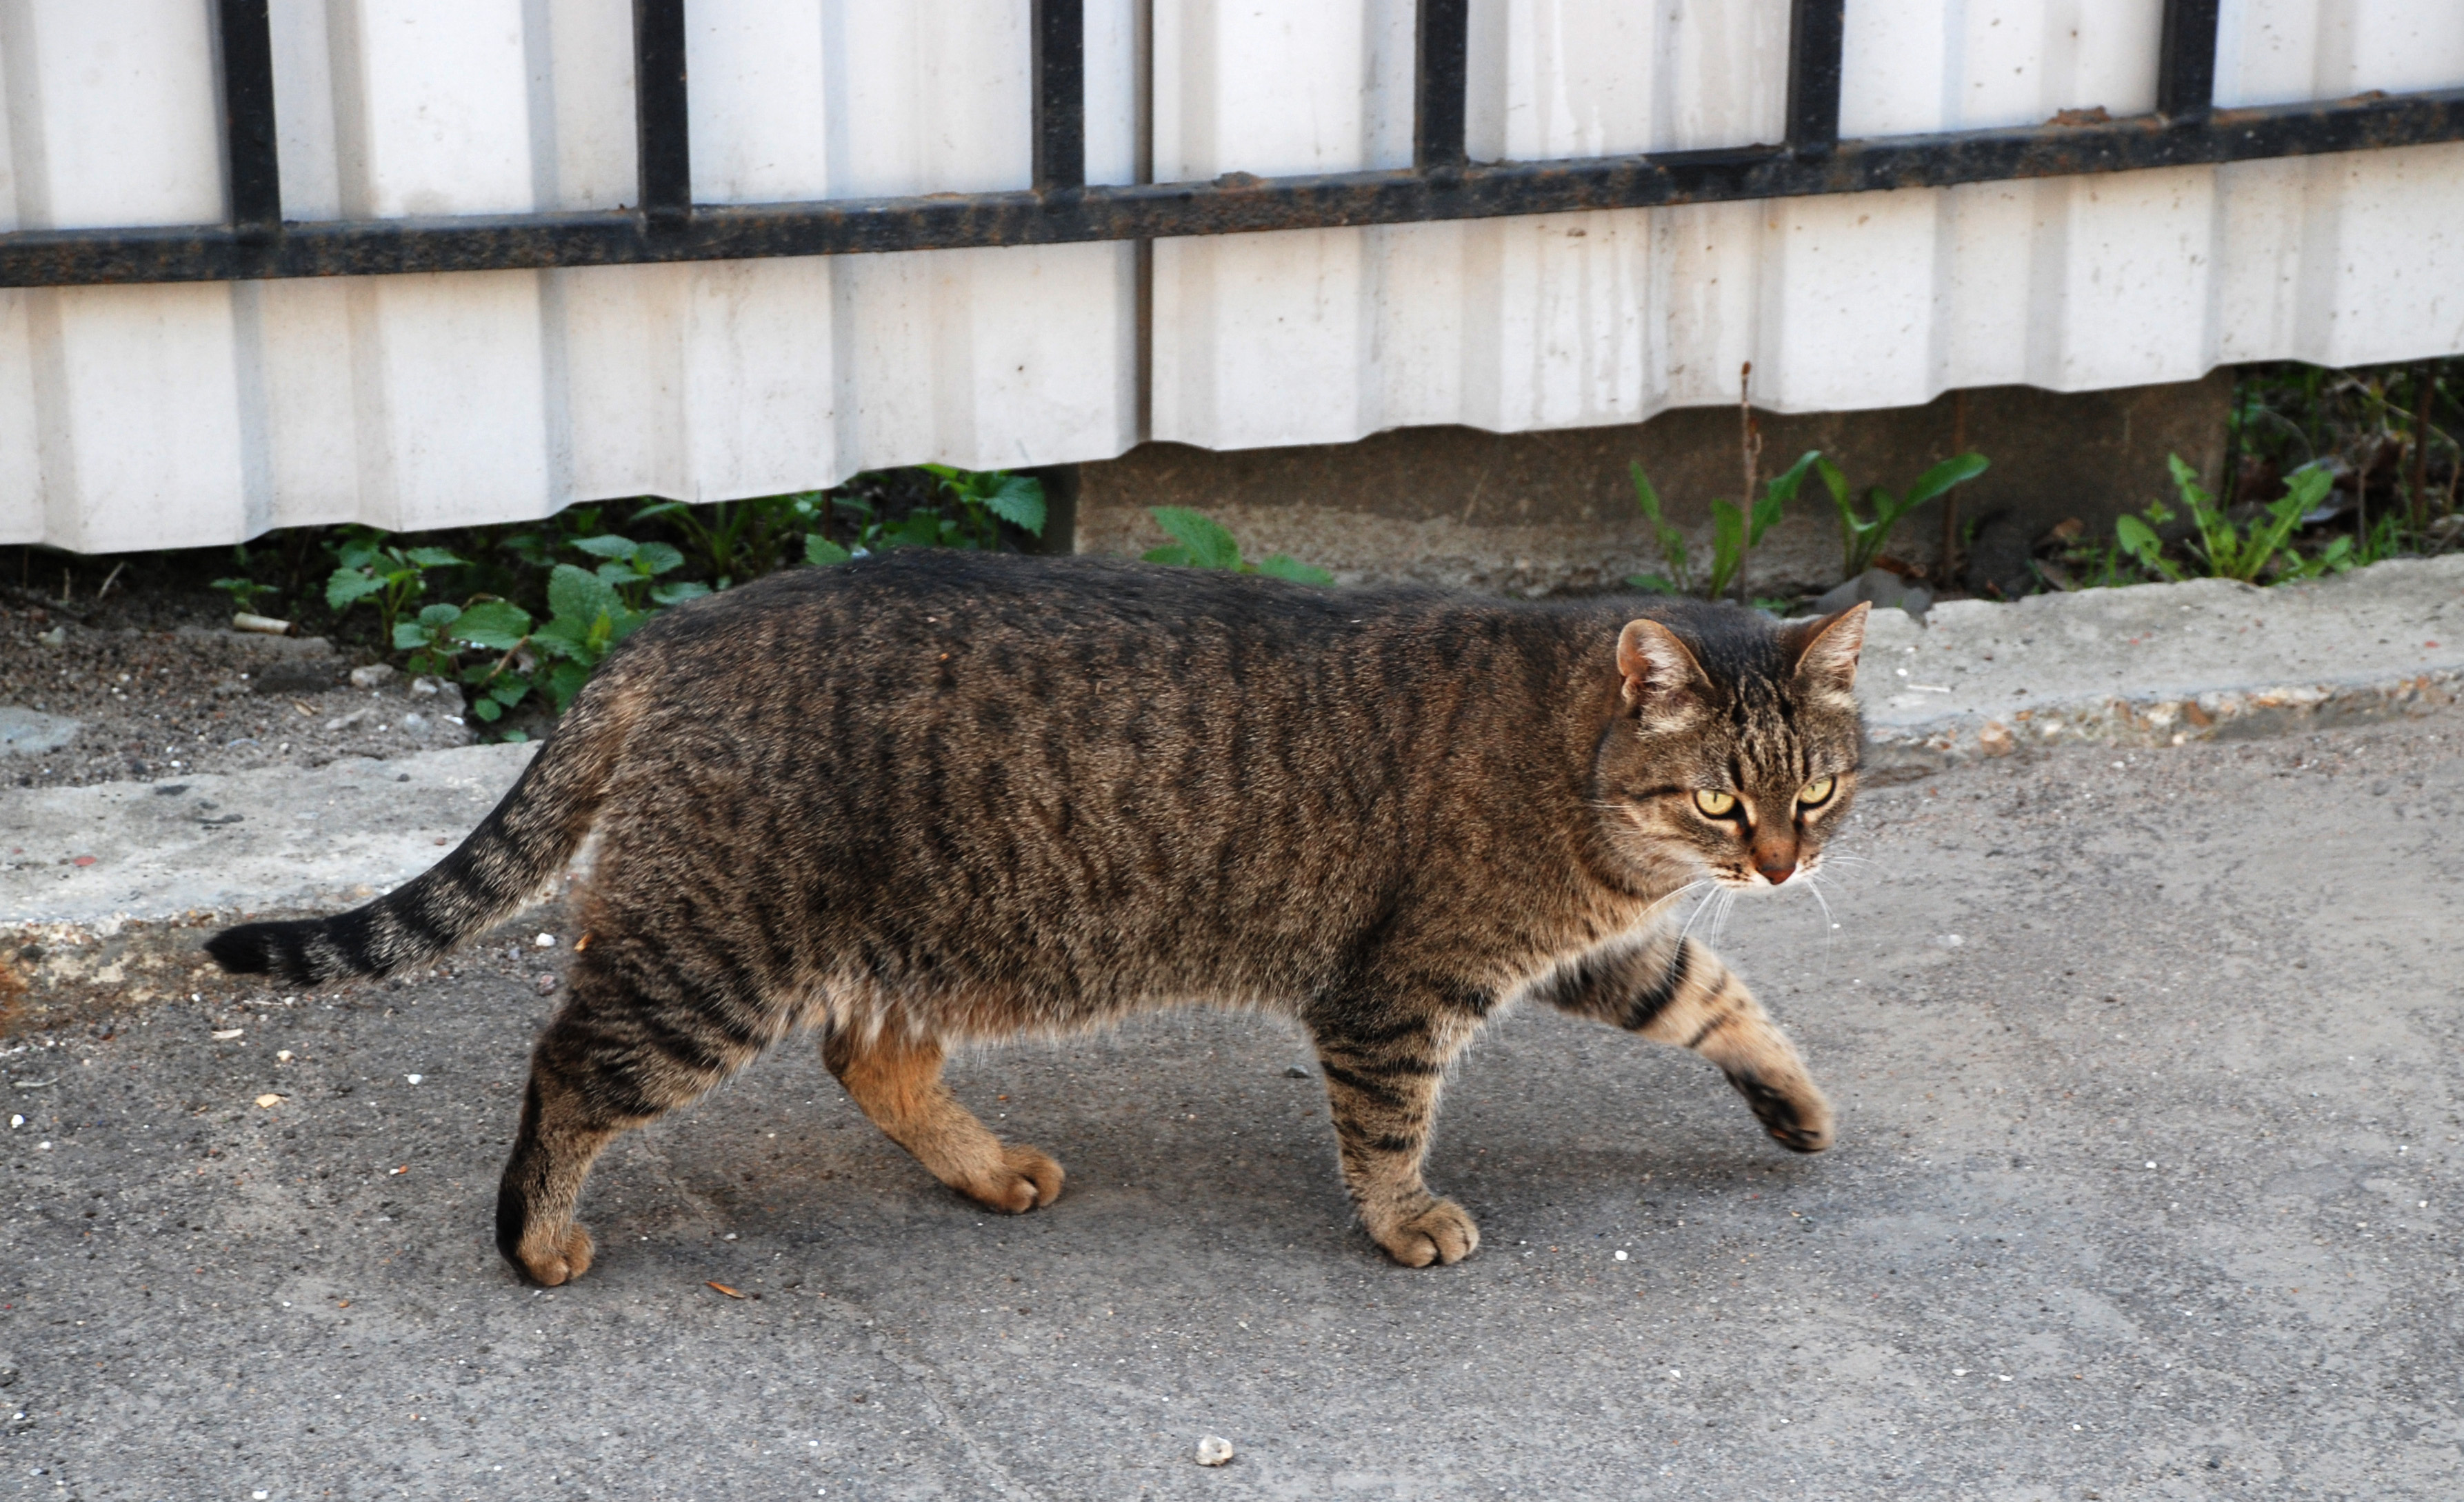
animal, pet, cat, mammal, nikon, fauna, pets, cats, whiskers, cool image, animals, vertebrate, chat, d80, chats, kissablekat, bobcat, nikond80, impressedbeauty, bengal, european shorthair, wild cat, small to medium sized cats, cat like mammal, domestic short haired cat, pixie bob, rusty spotted cat, toyger